Military history of the Mali Empire

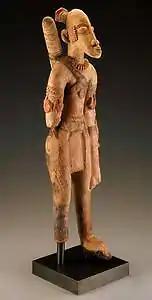
Terracotta Archer figure from Mali (13th-15th century).

The exclusion of jonow from the early imperial army increased pressure on the horon to serve. Each tribe in the empire was expected to furnish a quota of horon to fight for the mansa. The core of the army, which may have reached 90,000 men, was Mandinka. However, the mansa reserved the right to call up levies from conquered peoples on the rare occasion this was needed. All horon were expected to arm themselves. It was a point of honor to appear with your own weapons, some of which might be family heirlooms. Javelins called "tamba" were thrown out ahead of close-combat. The majority of infantry were bowmen who used Soninke knowledge of poisons to make up for their arrow's lack of force. Stabbing spears and reed shields were also used by horon, while a kélé-koun might be armed with a locally made saber. Leather helmets were manufactured locally for both cavalry and infantry.